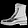
Label: Ankle boot